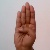
The image shows a hand gesture representing the letter 'B' in Indian Sign Language.